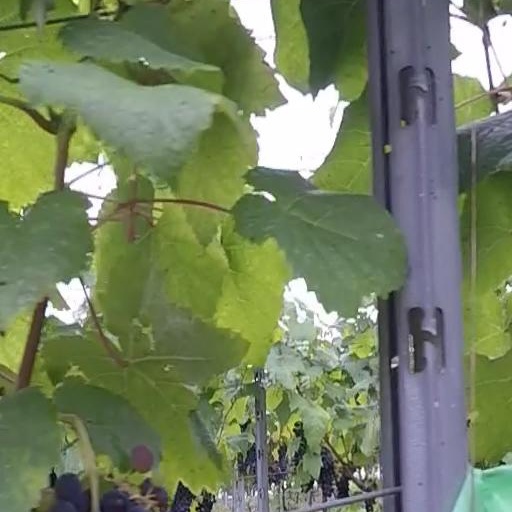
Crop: grape